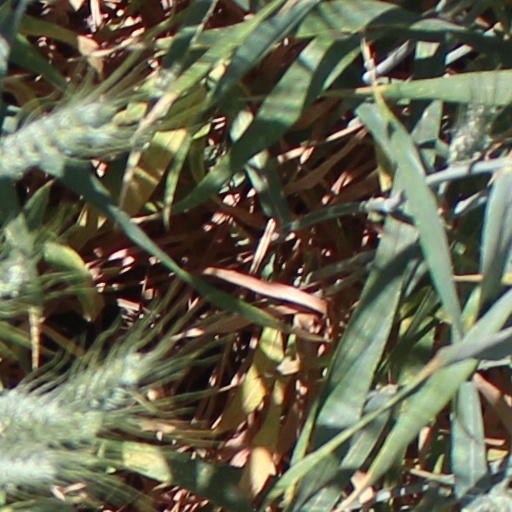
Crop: wheat